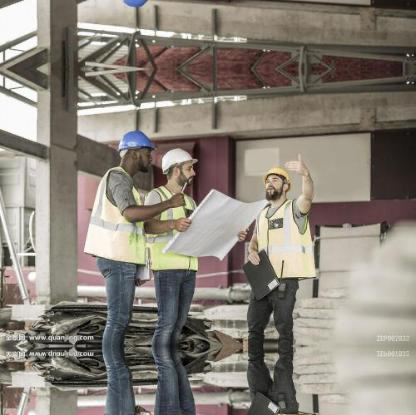
Objects in the image:
label: helmet
label: helmet
label: helmet
label: person
label: person
label: person
label: helmet
label: person
label: person
label: person